Ruhr

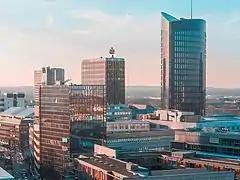
Dortmund is the largest city of the Ruhr.

After the war, the region fell within the British occupation zone, and Level of Industry plans for Germany abolished all German munitions factories and civilian industries that could support them and severely restricted civilian industries of military potential. The Ruhr Authority, an international body to regulate the Ruhr's coal and steel industries, was created as a condition for the establishment of the Federal Republic of Germany.